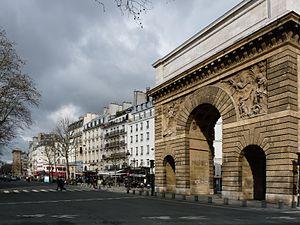
Le boulevard Saint-Denis à Paris, vue sur le côté nord. Au fond à gauche la porte Saint-Denis, à droite la porte Saint-Martin.
Le boulevard Saint-Denis est une voie située à la lisière des 2ᵉ et 3ᵉ arrondissements de Paris au sud et 10ᵉ arrondissement au nord.